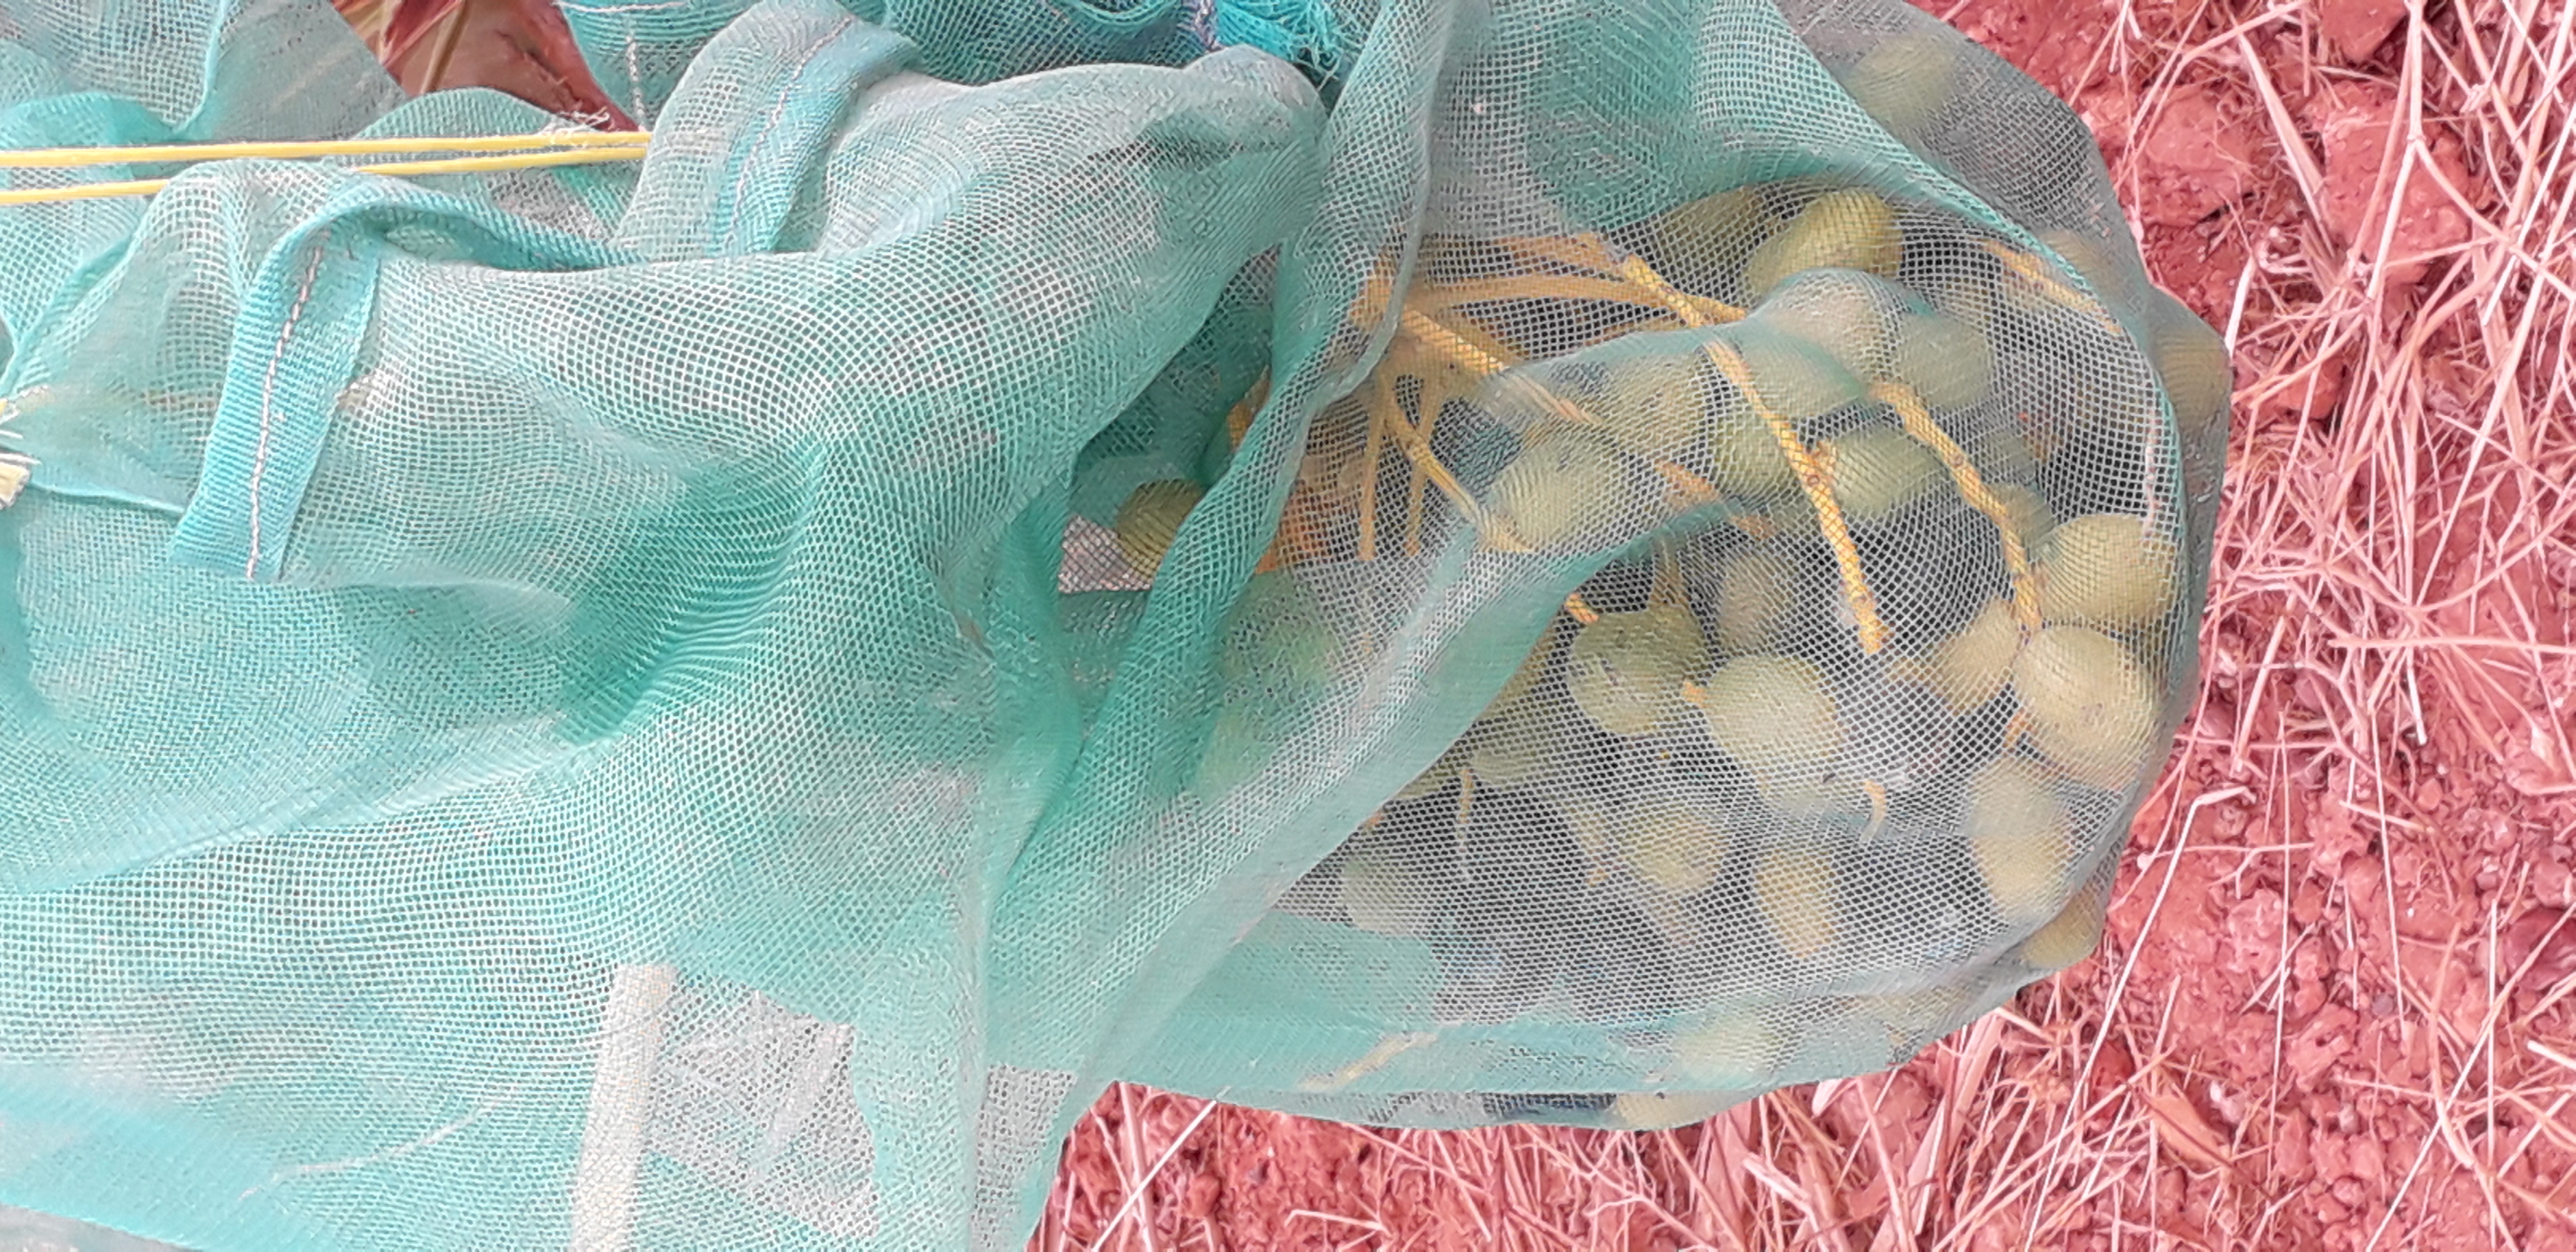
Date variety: kholt